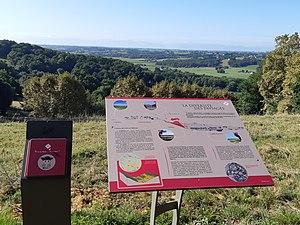
Sentier d'interprétation reliant le musée à Claracq au site archéologique de Lalonquette
Le musée gallo-romain Claracq-Lalonquette a été inauguré en novembre 2012 à Claracq. Il conserve et présente au public les collections issues des fouilles de la villa gallo-romaine de Lalonquette.